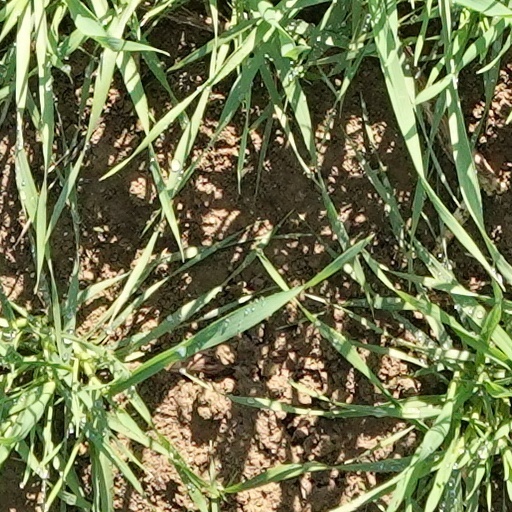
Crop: wheat